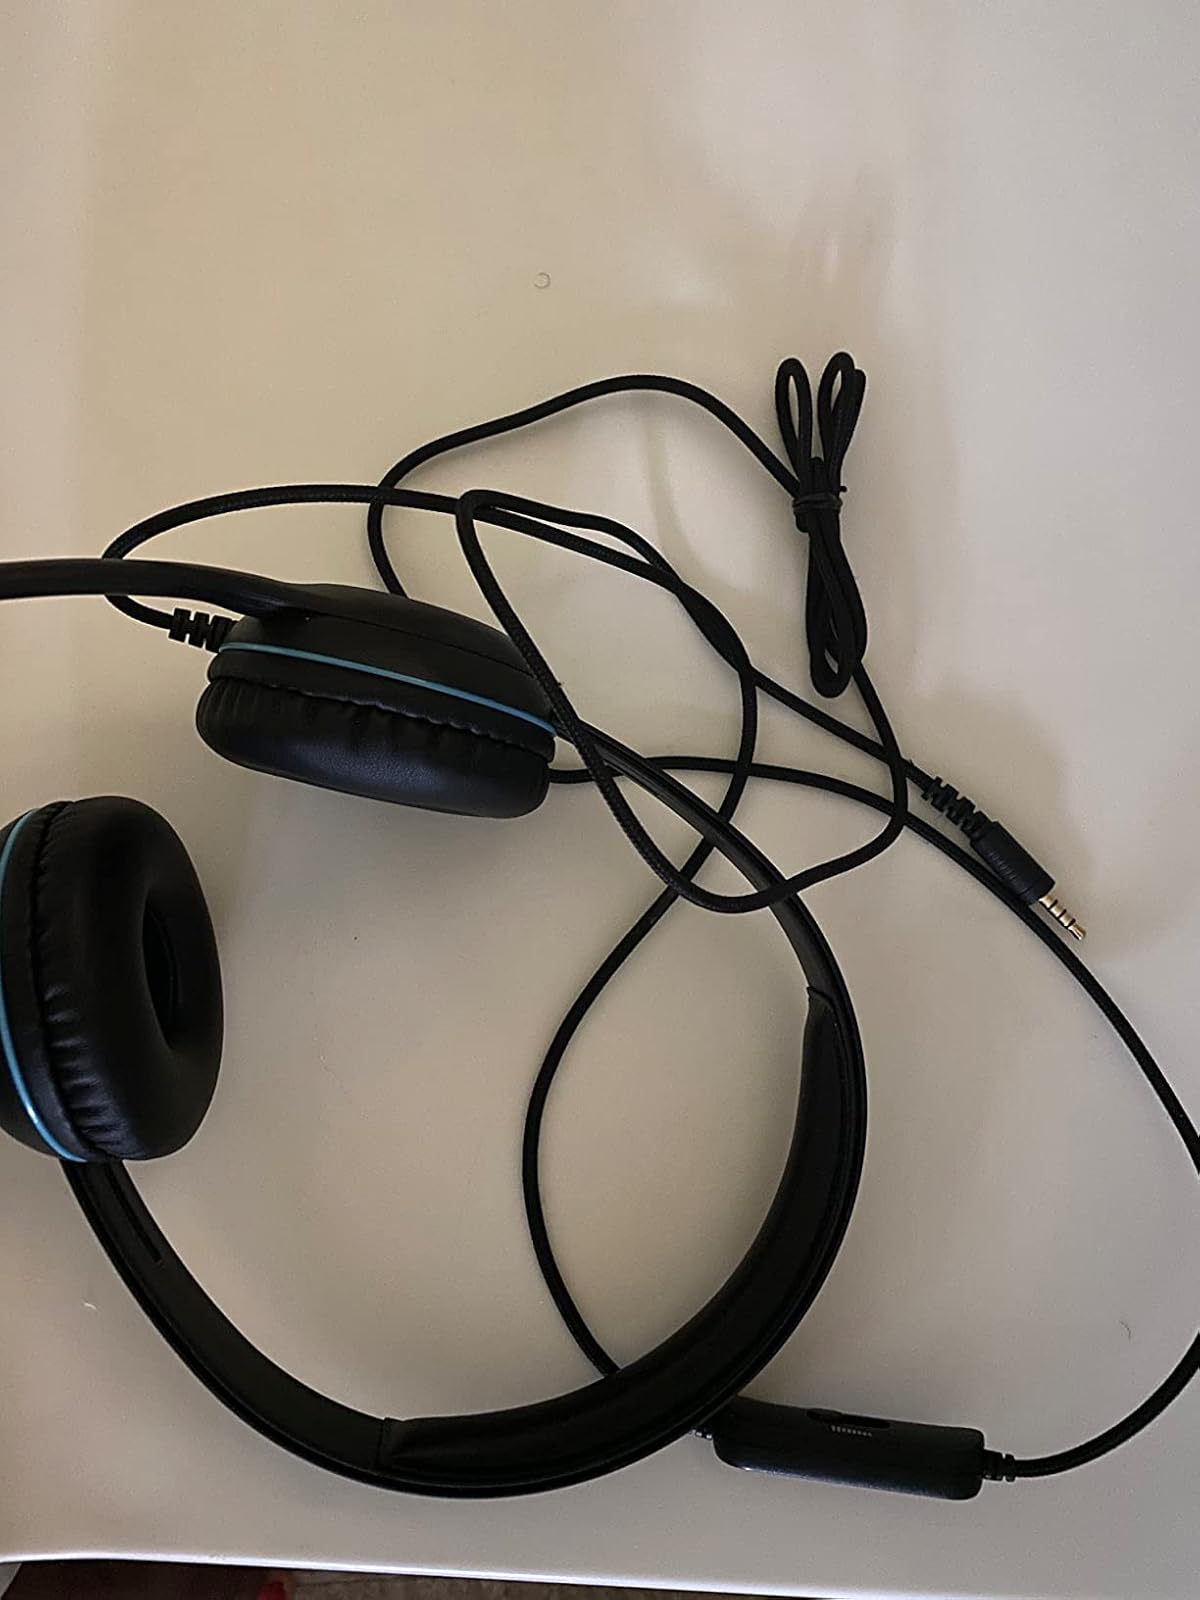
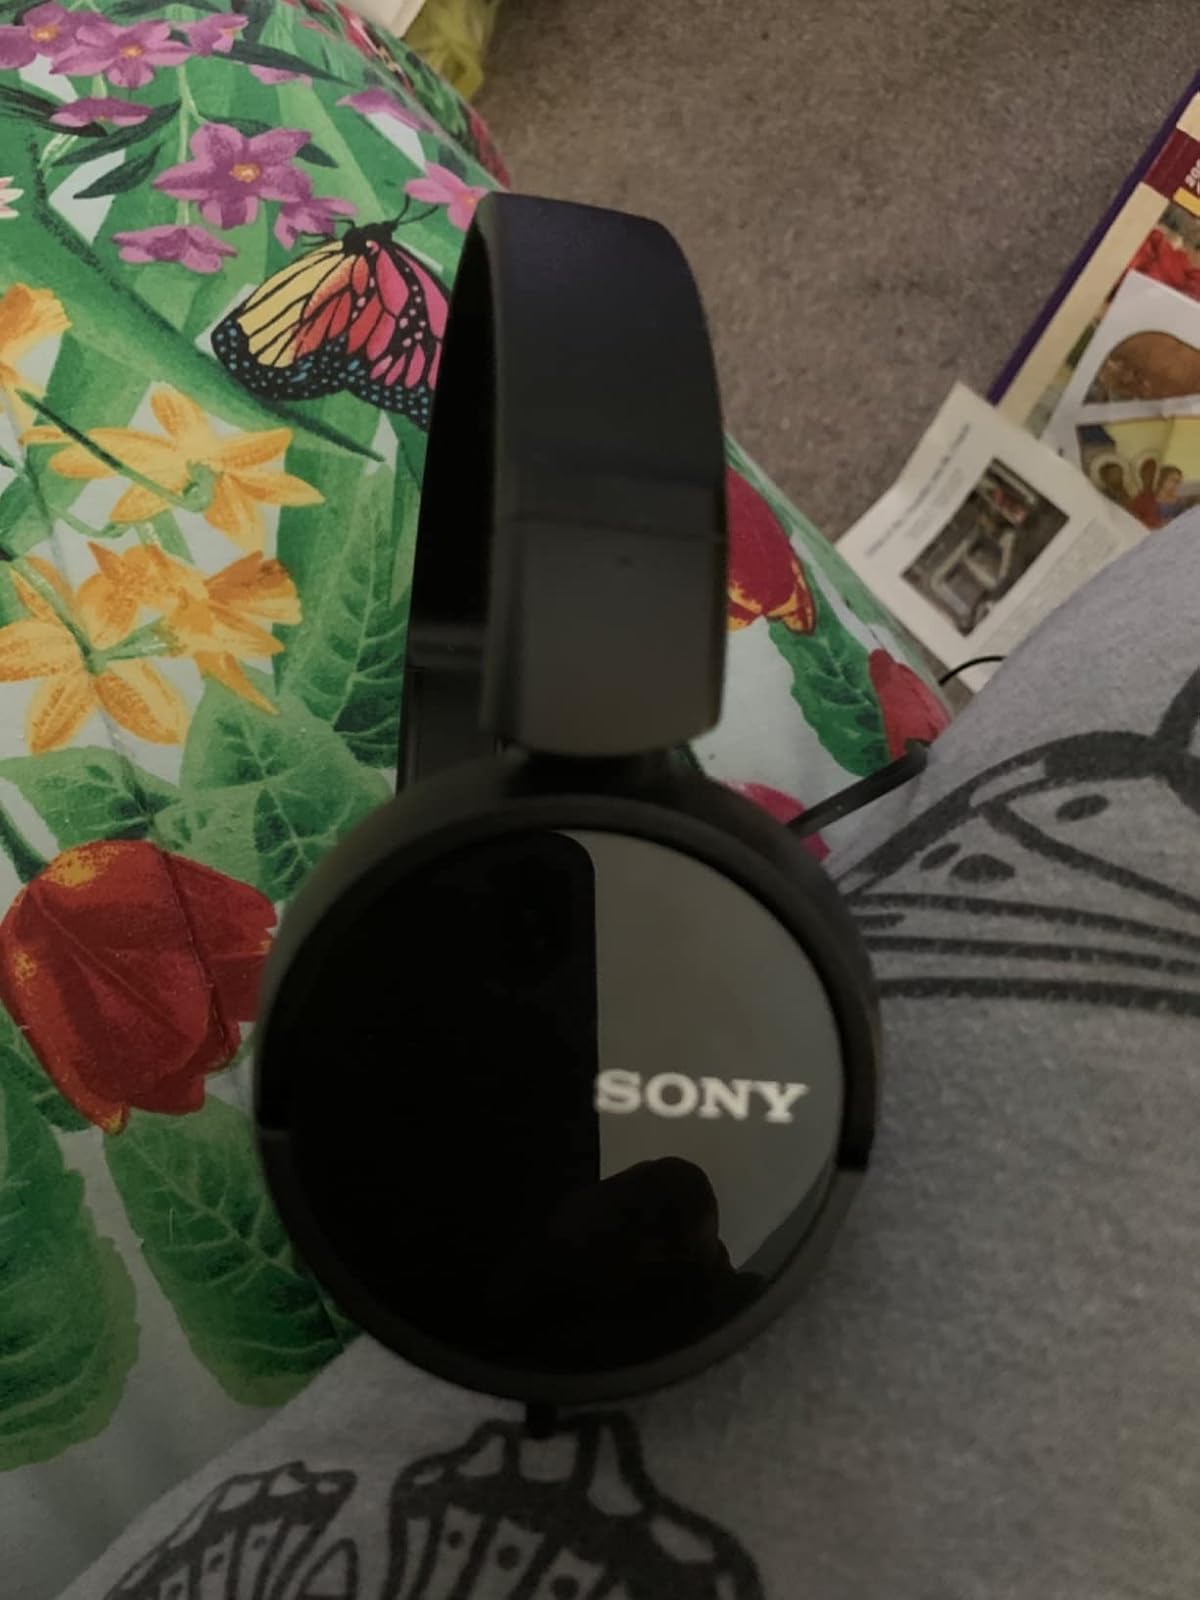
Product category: headphones
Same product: no